Tensile testing

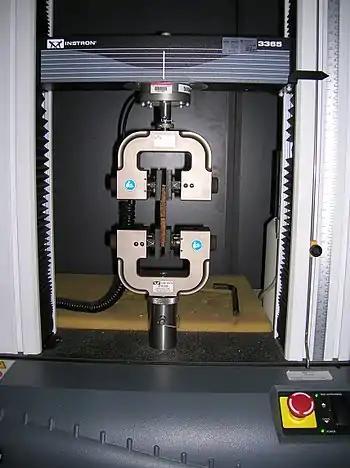
Tensile testing on a coir composite. Specimen size is not to standard (Instron).

Tensile testing, also known as tension testing, is a fundamental materials science and engineering test in which a sample is subjected to a controlled tension until failure. Properties that are directly measured via a tensile test are ultimate tensile strength, breaking strength, maximum elongation and reduction in area. From these measurements the following properties can also be determined: Young's modulus, Poisson's ratio, yield strength, and strain-hardening characteristics. "Uniaxial tensile testing" is the most commonly used for obtaining the mechanical characteristics of isotropic materials. Some materials use biaxial tensile testing. The main difference between these testing machines being how load is applied on the materials.